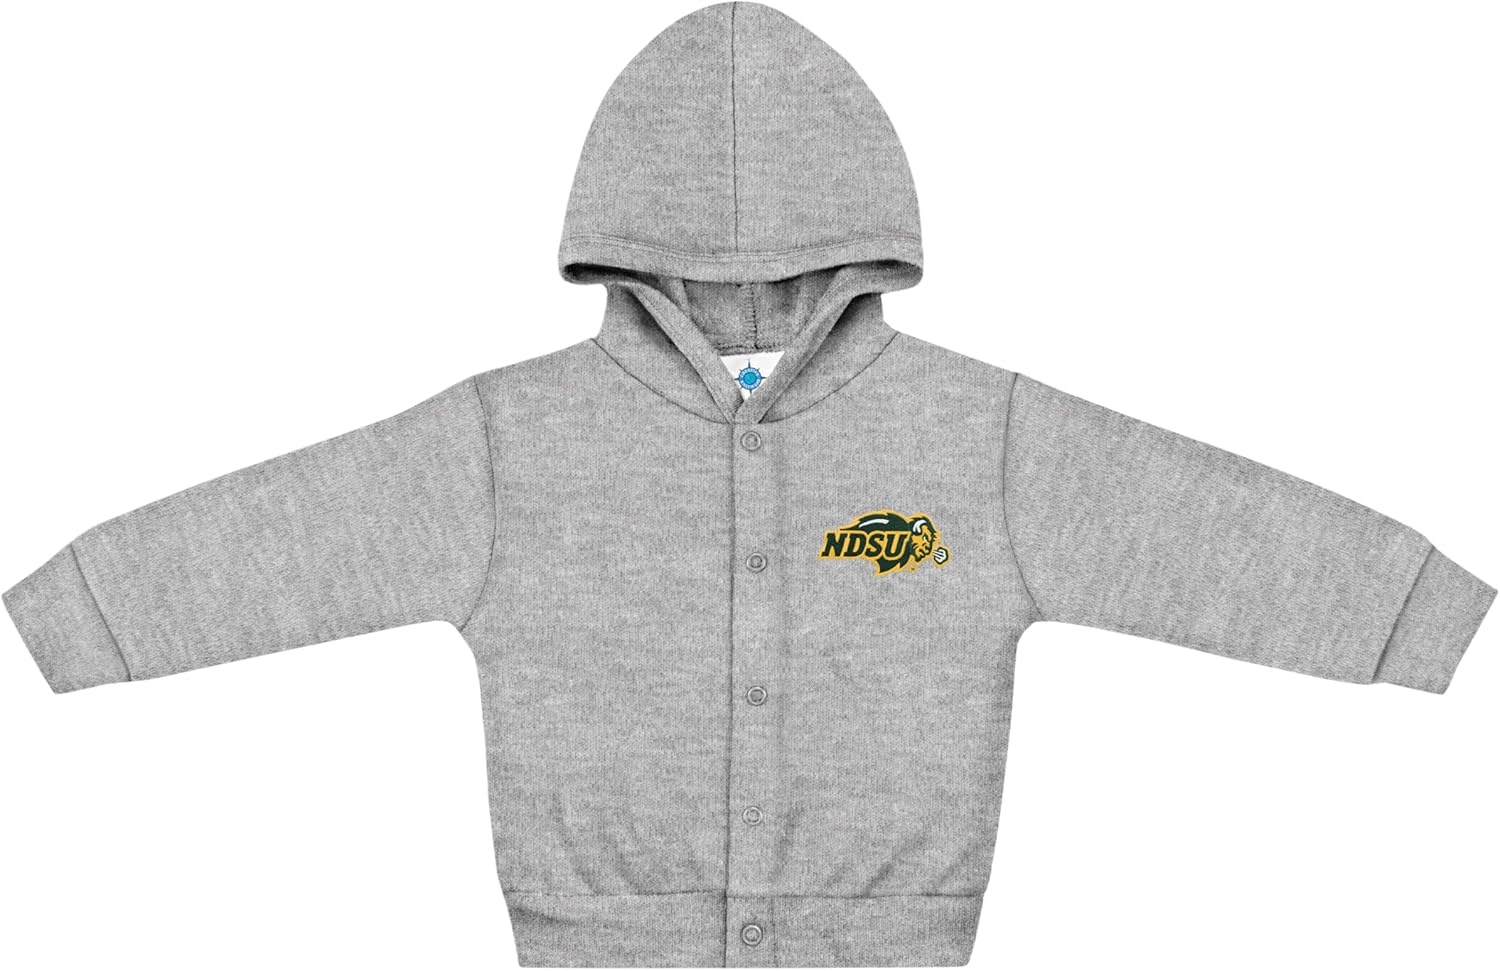
Creative Knitwear College Baby Snap Hooded Jacket - Team Logo, Multiple Colors, for Boys & Girls, (0-24 Months)
Brand: CollegeBaby
Overview Fabric type : 65% premium cotton / 35% polyester Care instructions : Machine Wash Origin : Made in the USA and Imported About this item PREMIUM MATERIAL: Our snap hooded jackets are made from 65% premium cotton/35% polyester LICENSING: Officially Licensed NCAA Product-embroidered College Logo ACCESSORIZE: Our large selection of styles ensures that your child is always ready for game day! Let them show off their school spirit with our bodysuits, rompers, knit hats, varsity jackets, cheerleading uniforms, and more. CARE: Machine wash cold inside out with like colors. Only non-chlorine bleach when needed. Lay flat air dry.
Category: Apparel & Accessories > Clothing > Baby & Toddler Clothing > Baby & Toddler Outerwear > Baby & Toddler Coats & Jackets > Track Jackets